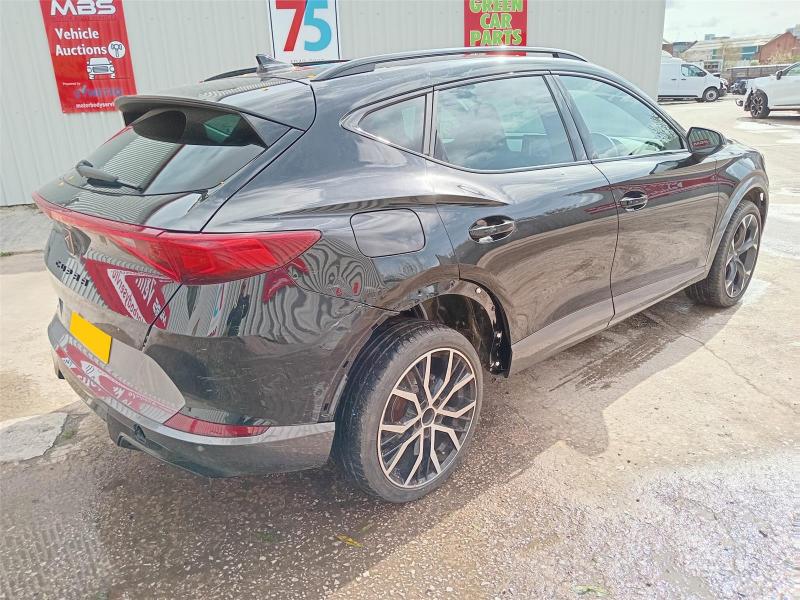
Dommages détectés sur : pare-choc arrière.
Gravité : mineur